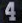
Number: 4